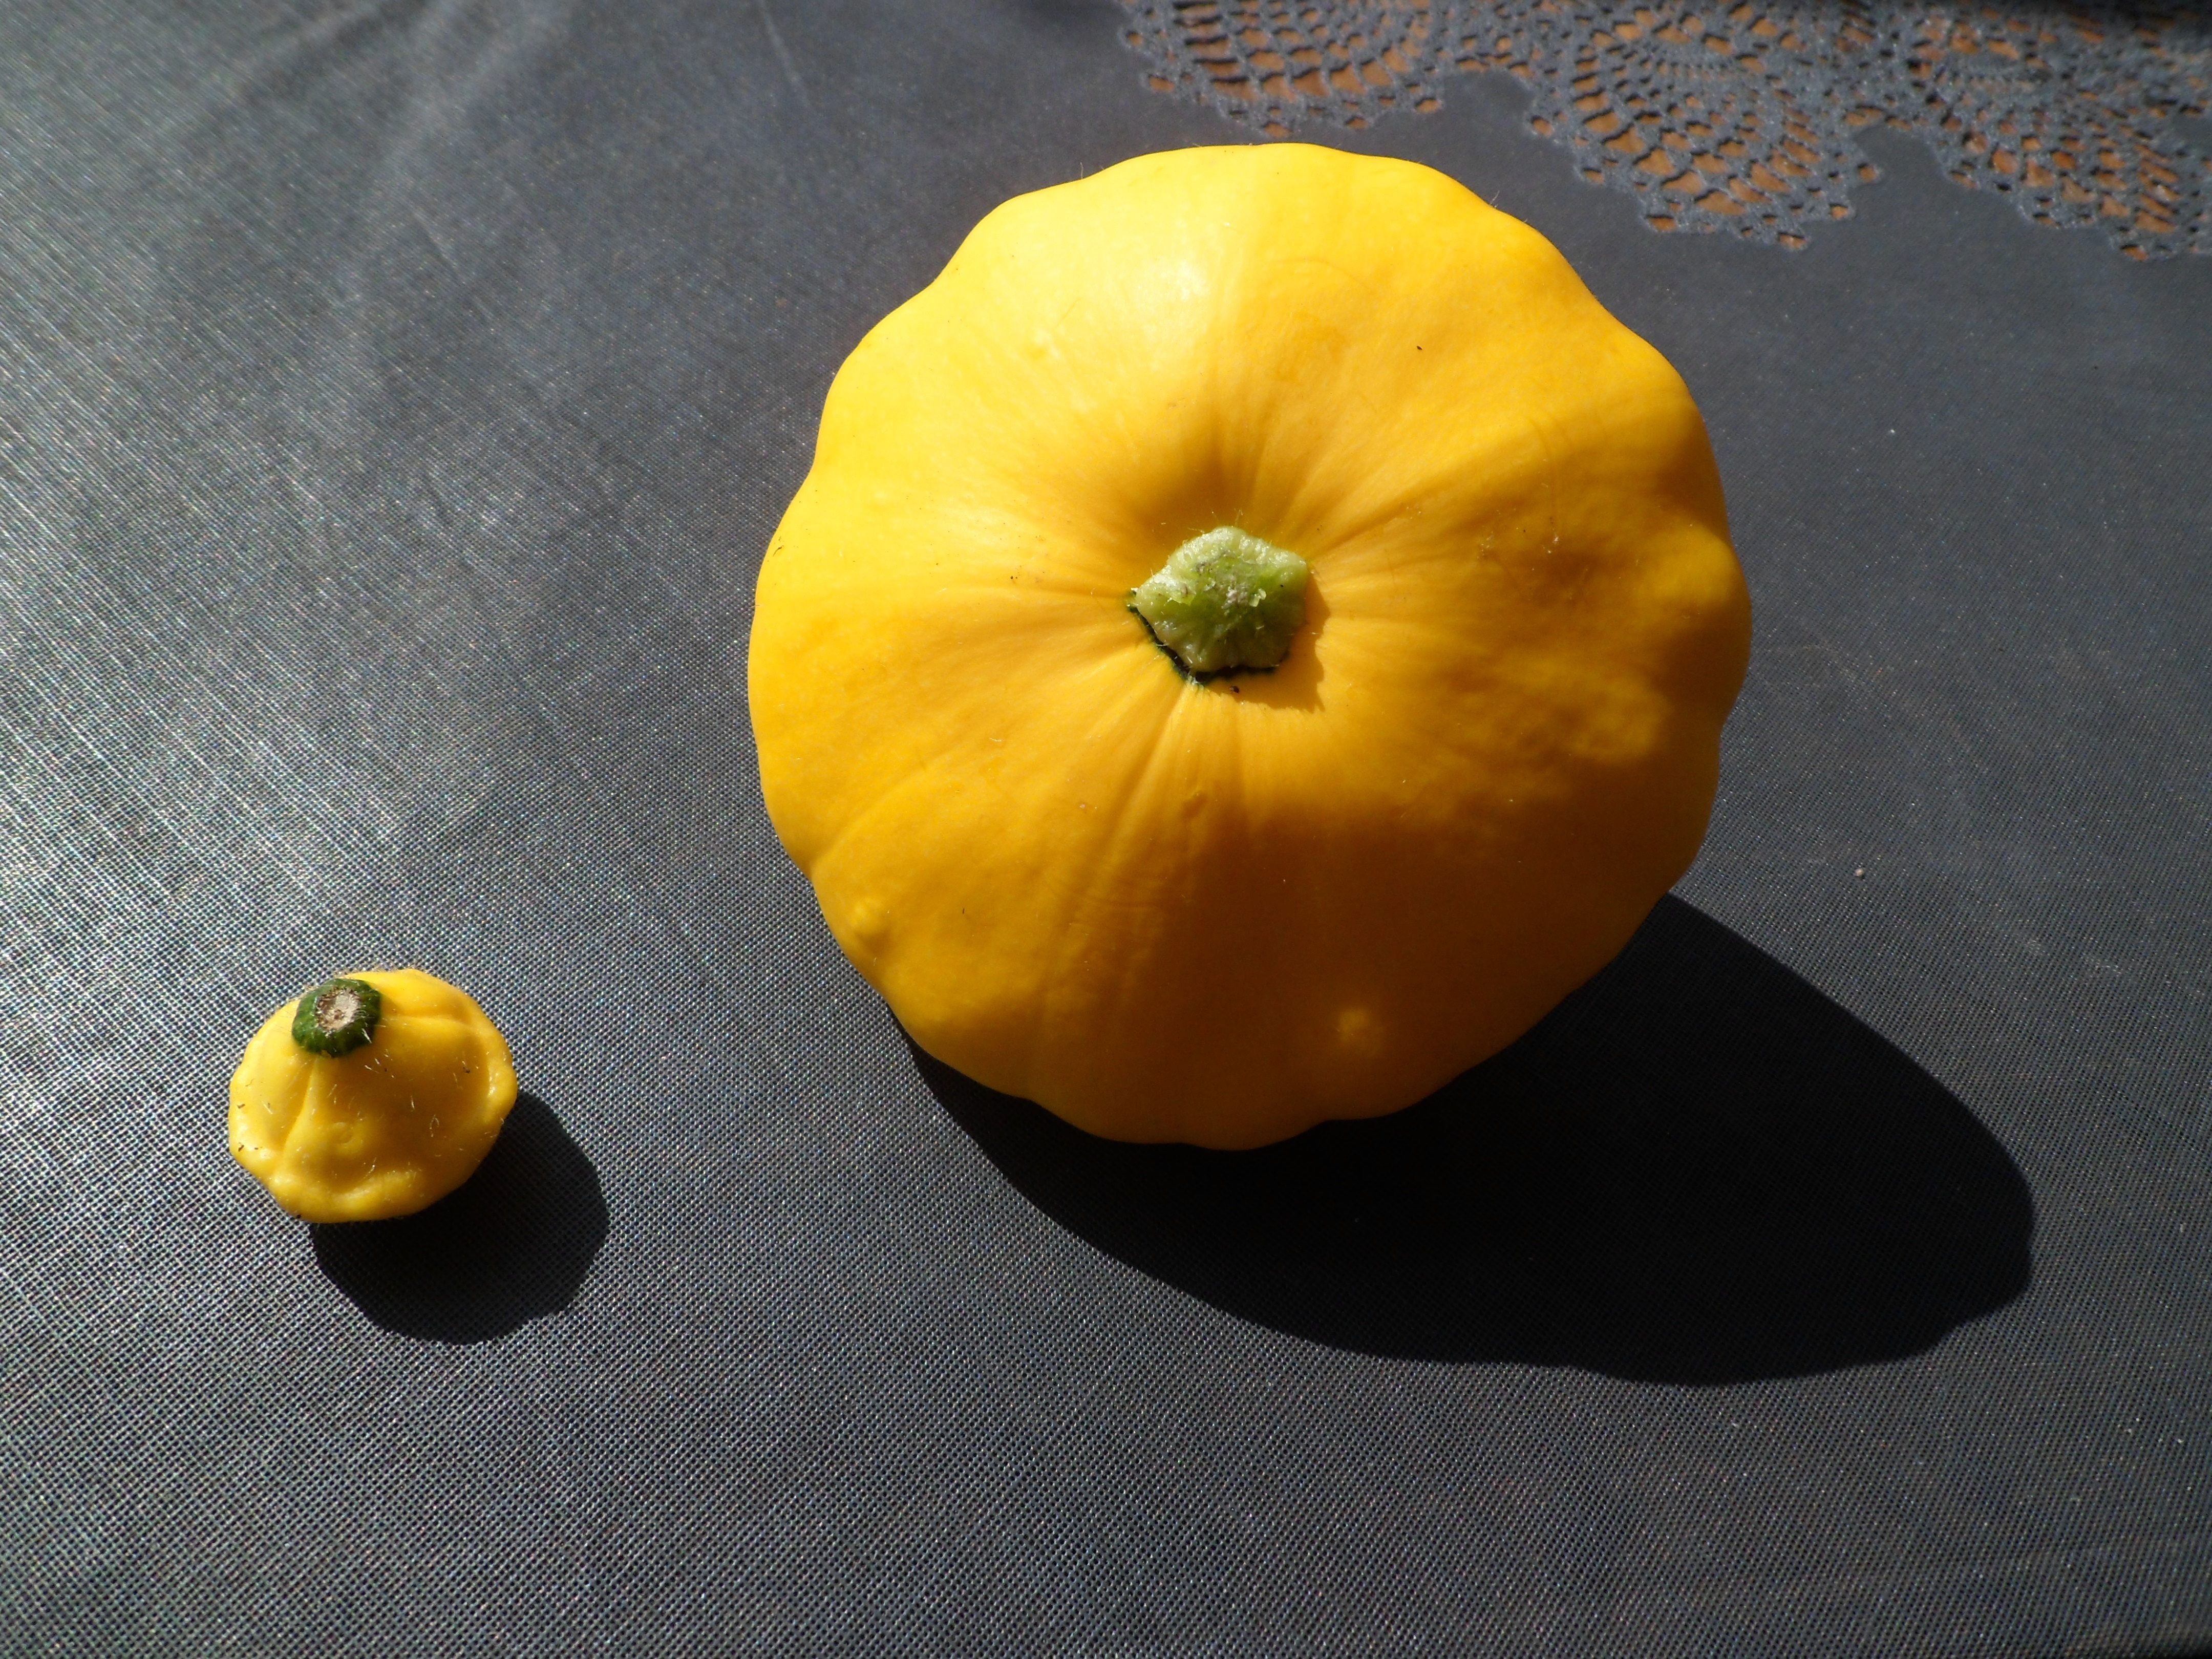
plant, fruit, leaf, flower, petal, decoration, food, produce, vegetable, yellow, garden, close up, vegetables, pumpkins, macro photography, flowering plant, land plant